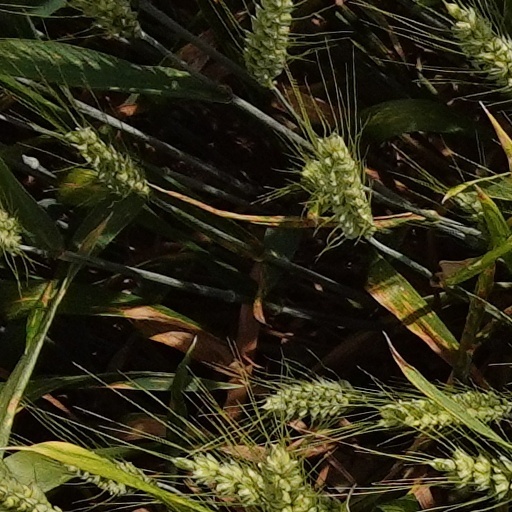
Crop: wheat